Jung Dae-hyun

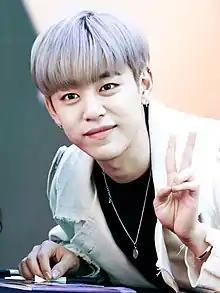
Jung during an "Aight" album signing event, October 2019

Jung Dae-hyun (born June 28, 1993), also known mononymously as Daehyun, is a South Korean singer and actor. He debuted as an idol in the six-member group B.A.P under TS Entertainment, where he served as the main vocalist from 2012 to its dissolution in 2019. Following his departure from TS Entertainment, he released his debut mini-album "Chapter2 "27"" in April 2019. Jung has ventured into musical theater since being cast for "Napoleon" in 2017.